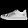
Label: Sneaker